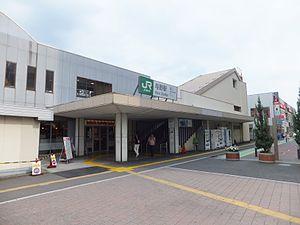
La gare de Yono est une gare ferroviaire japonaise située dans l'arrondissement d'Urawa à Saitama. Elle est gérée par la East Japan Railway Company.